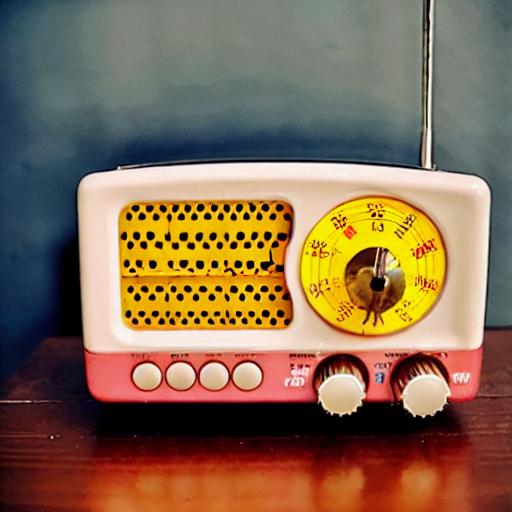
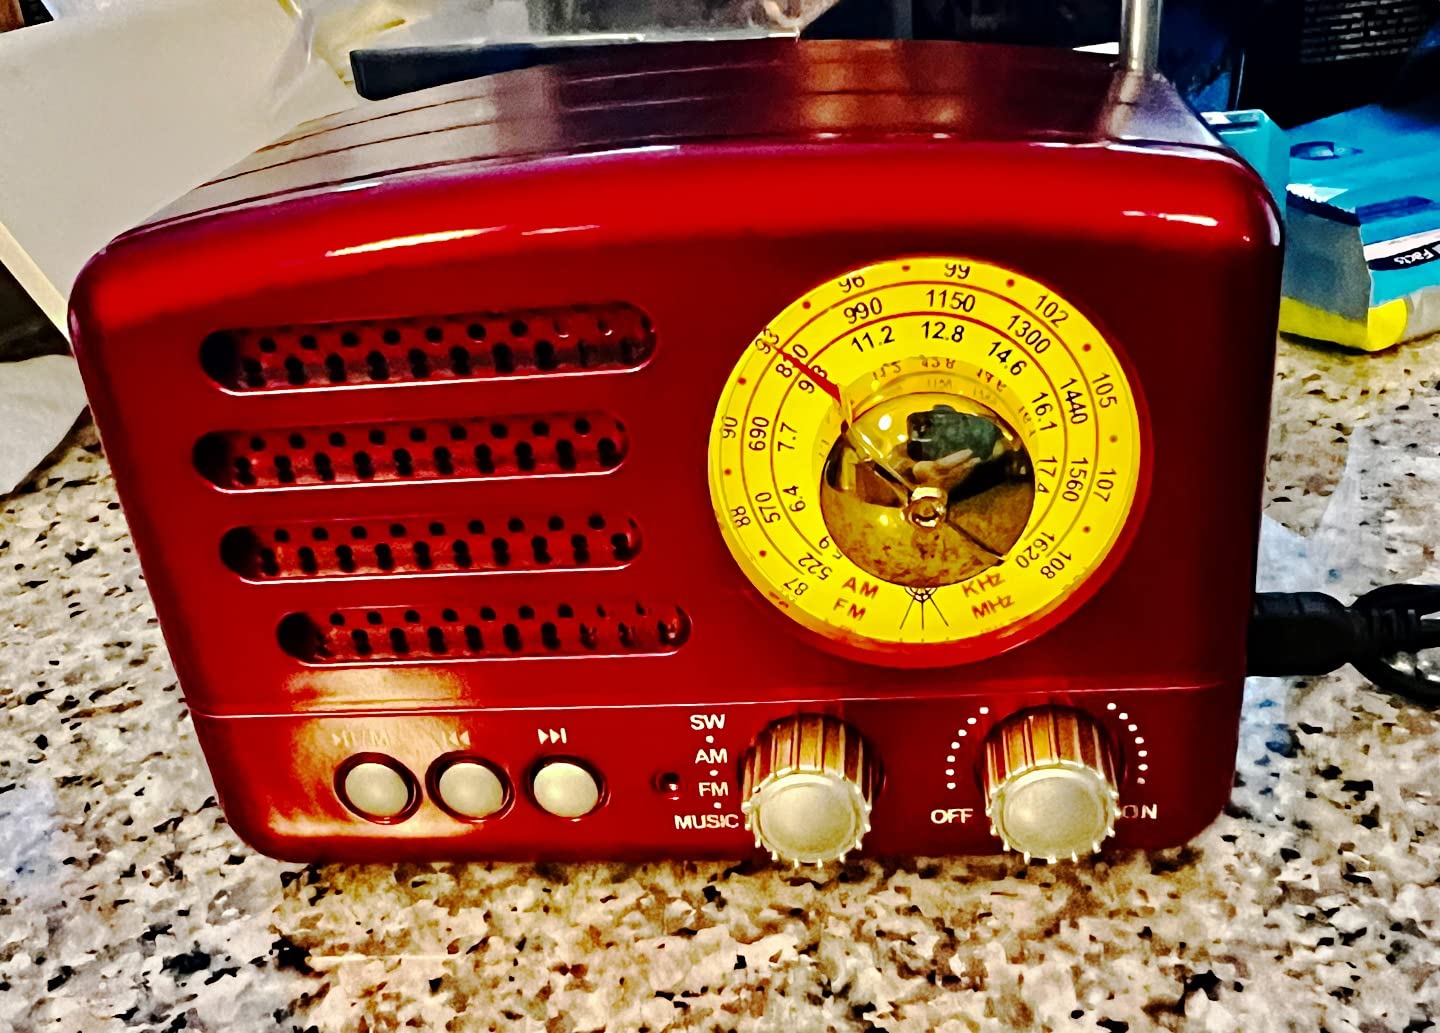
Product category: radio
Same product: no